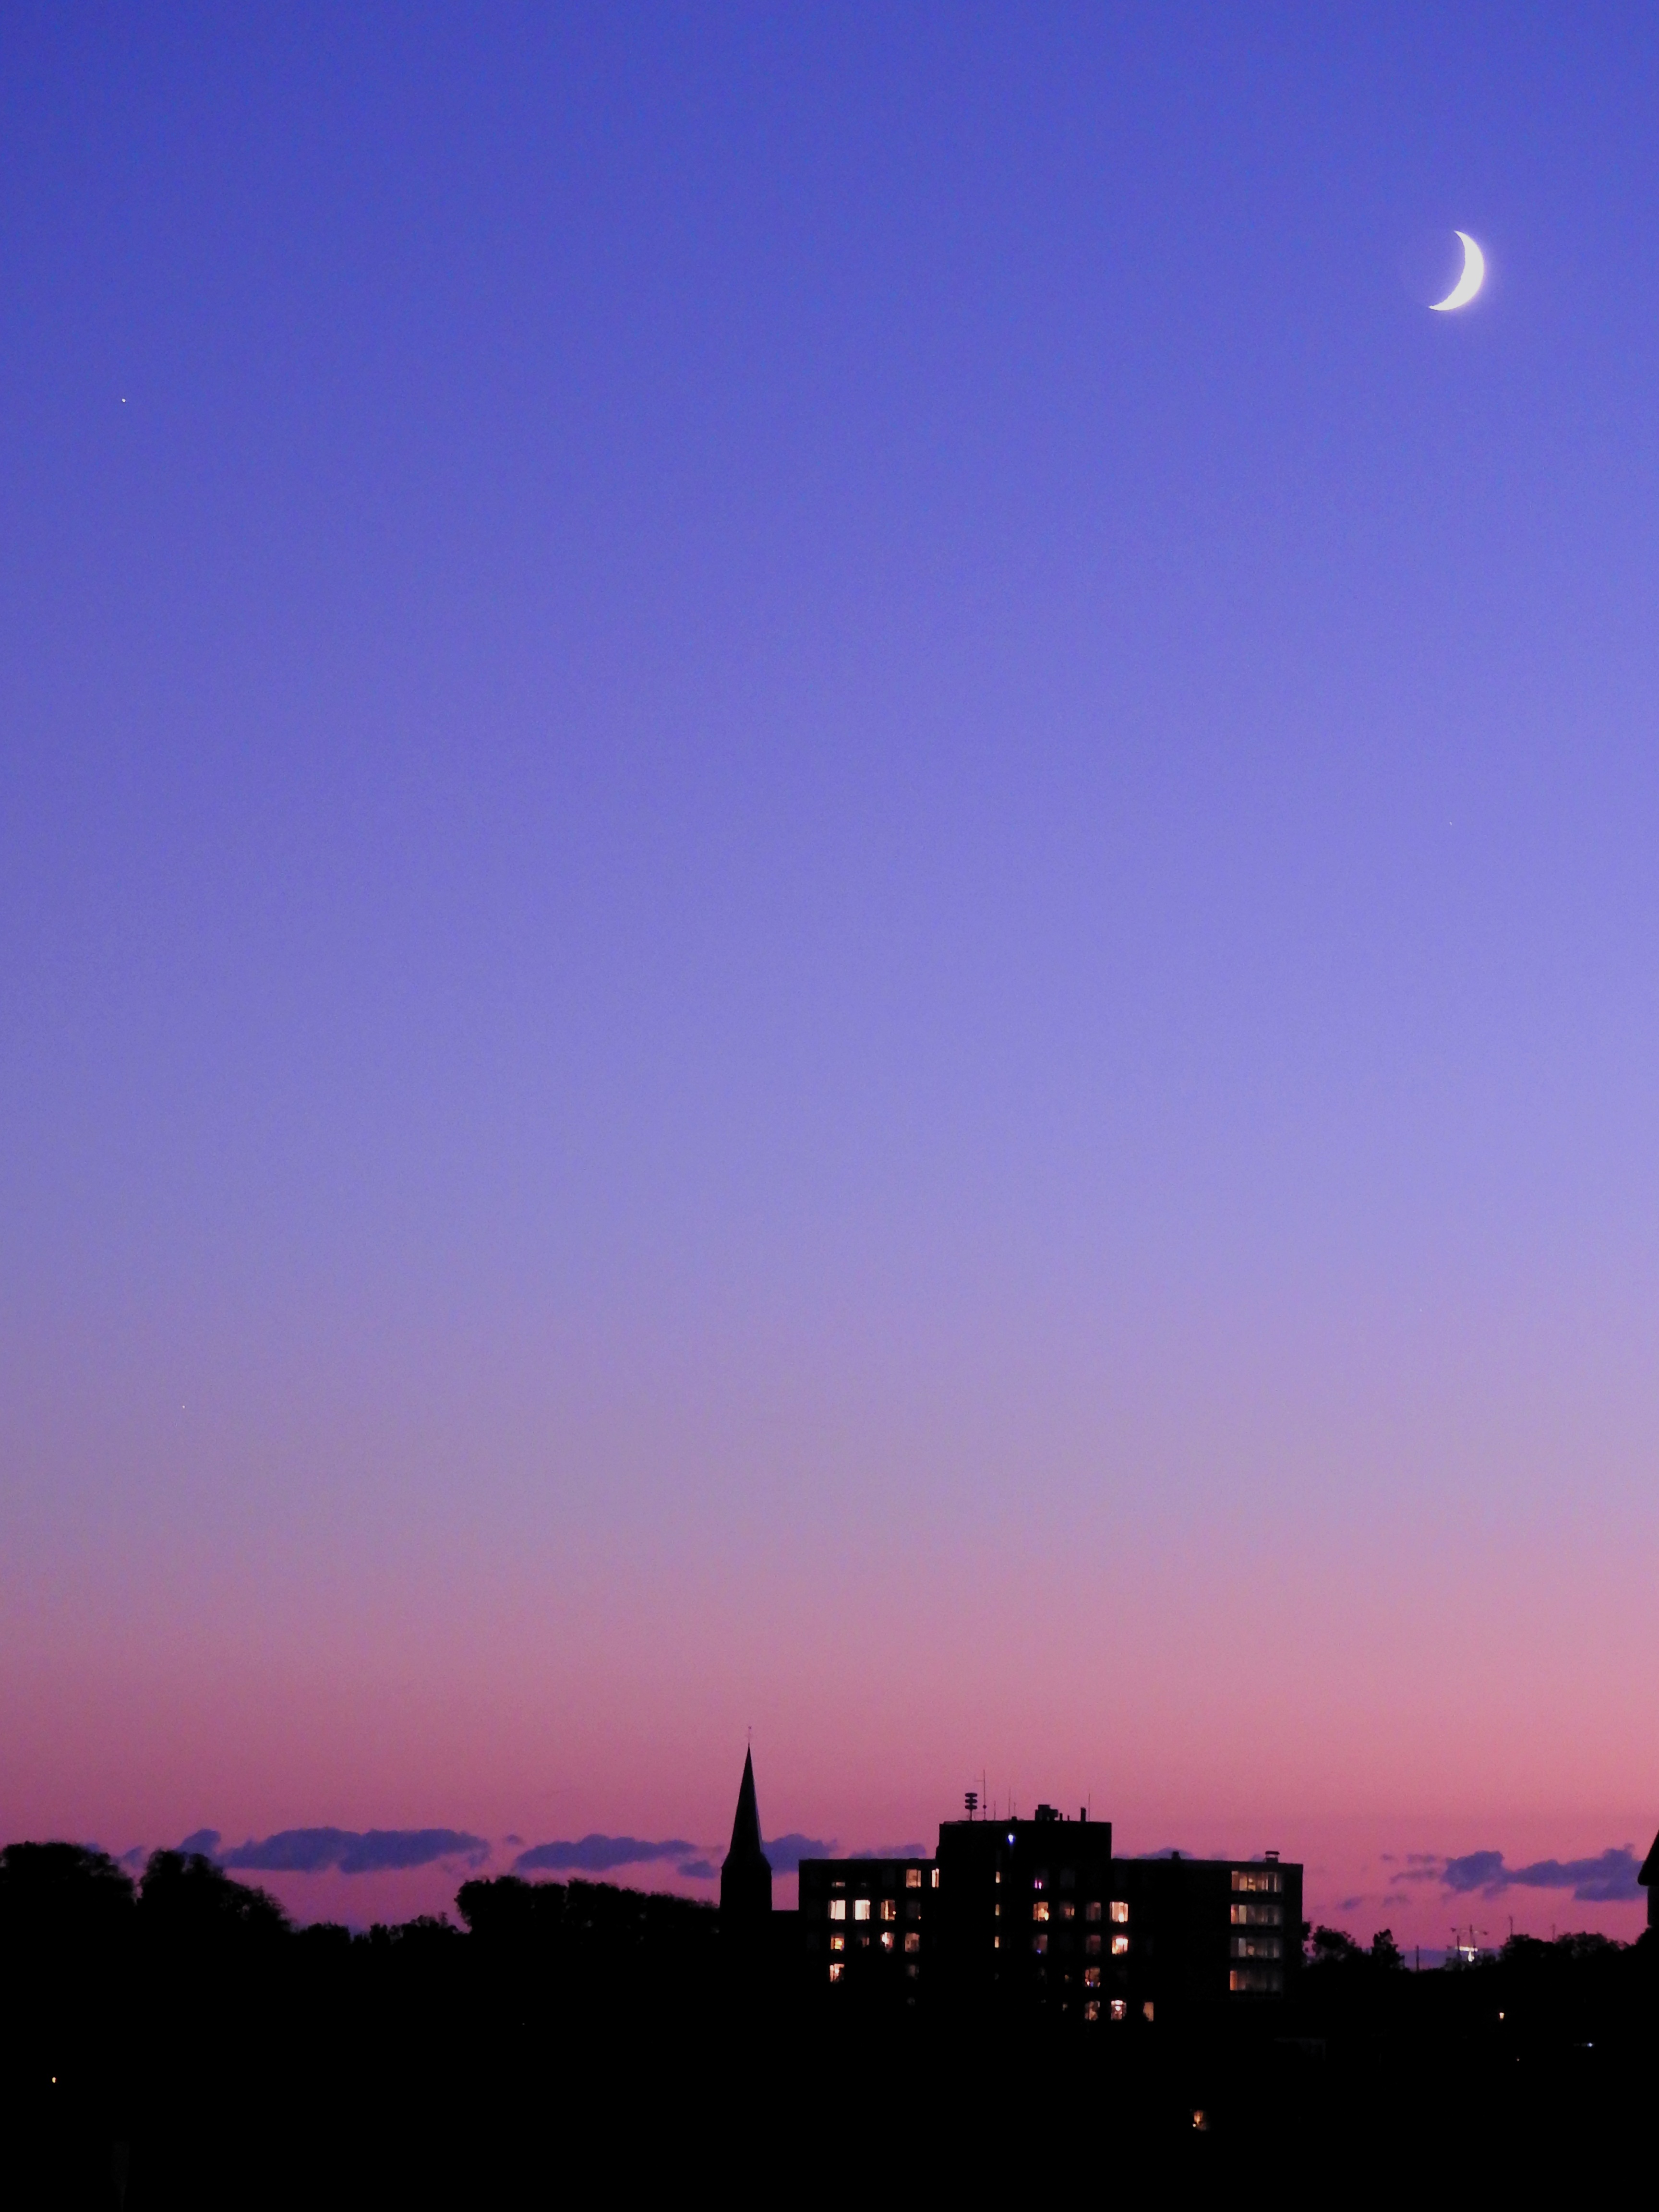
landscape, horizon, silhouette, sky, sunrise, sunset, skyline, night, morning, dawn, city, atmosphere, dusk, evening, moon, map, moonlight, place, background, postcard, abendstimmung, afterglow, astronomical object, atmosphere of earth, red sky at morning